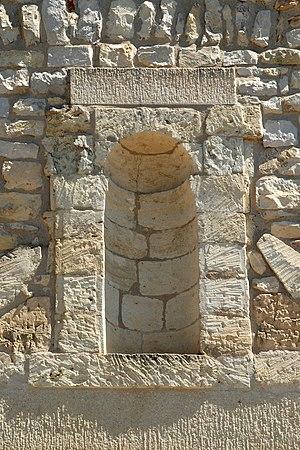
France - Gard - Église Notre-Dame et Saint-André de Congénies
L'église Notre-Dame-et-Saint-André est une église gothique située à Congénies, dans le département français du Gard en région Occitanie.